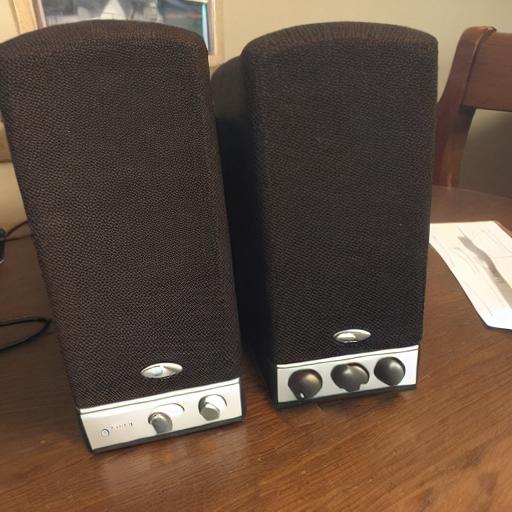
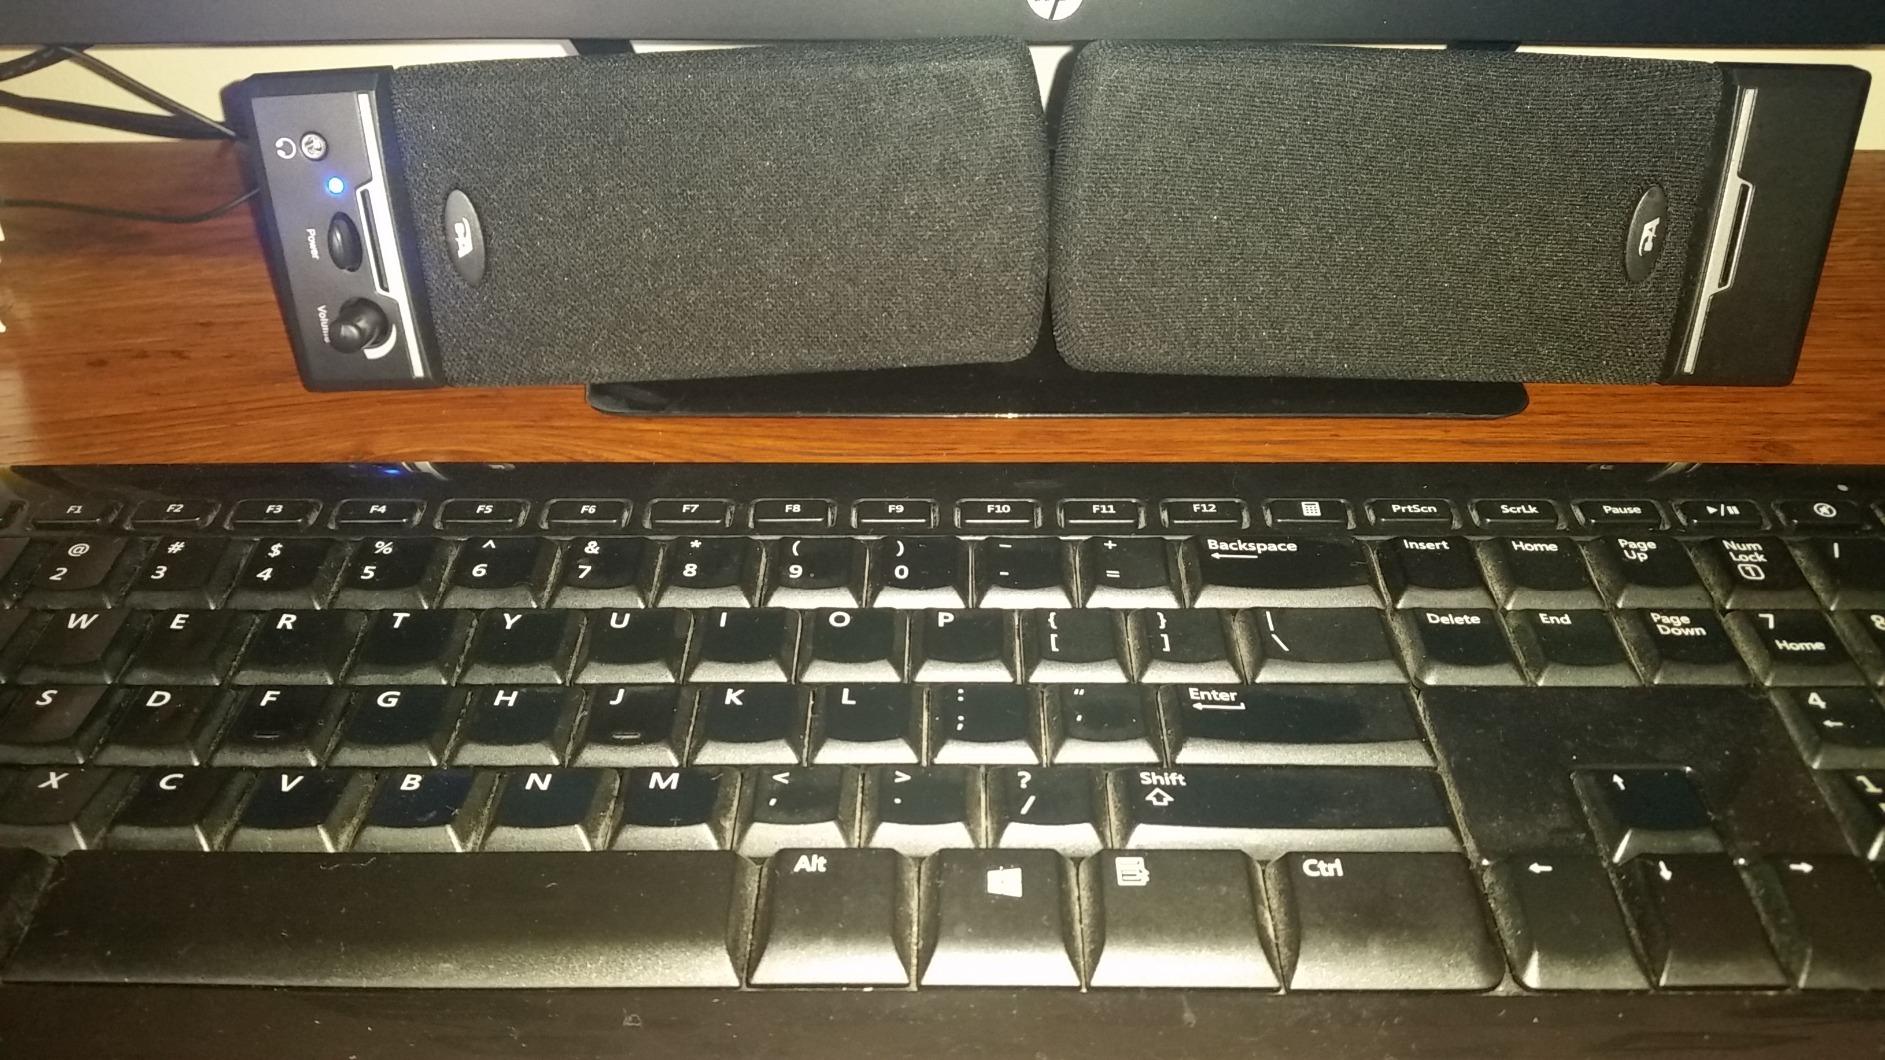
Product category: speaker
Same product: no